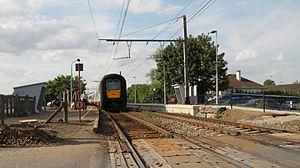
La gare de Milmort est une gare ferroviaire belge de la ligne 34, de Liège à Hasselt, située à Milmort, section de la ville de Herstal, en Région wallonne dans la province de Liège.